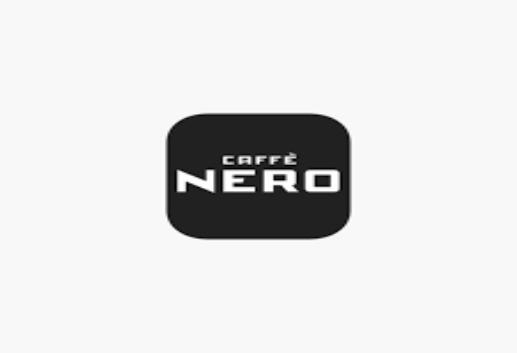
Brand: Caffe Nero
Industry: Food